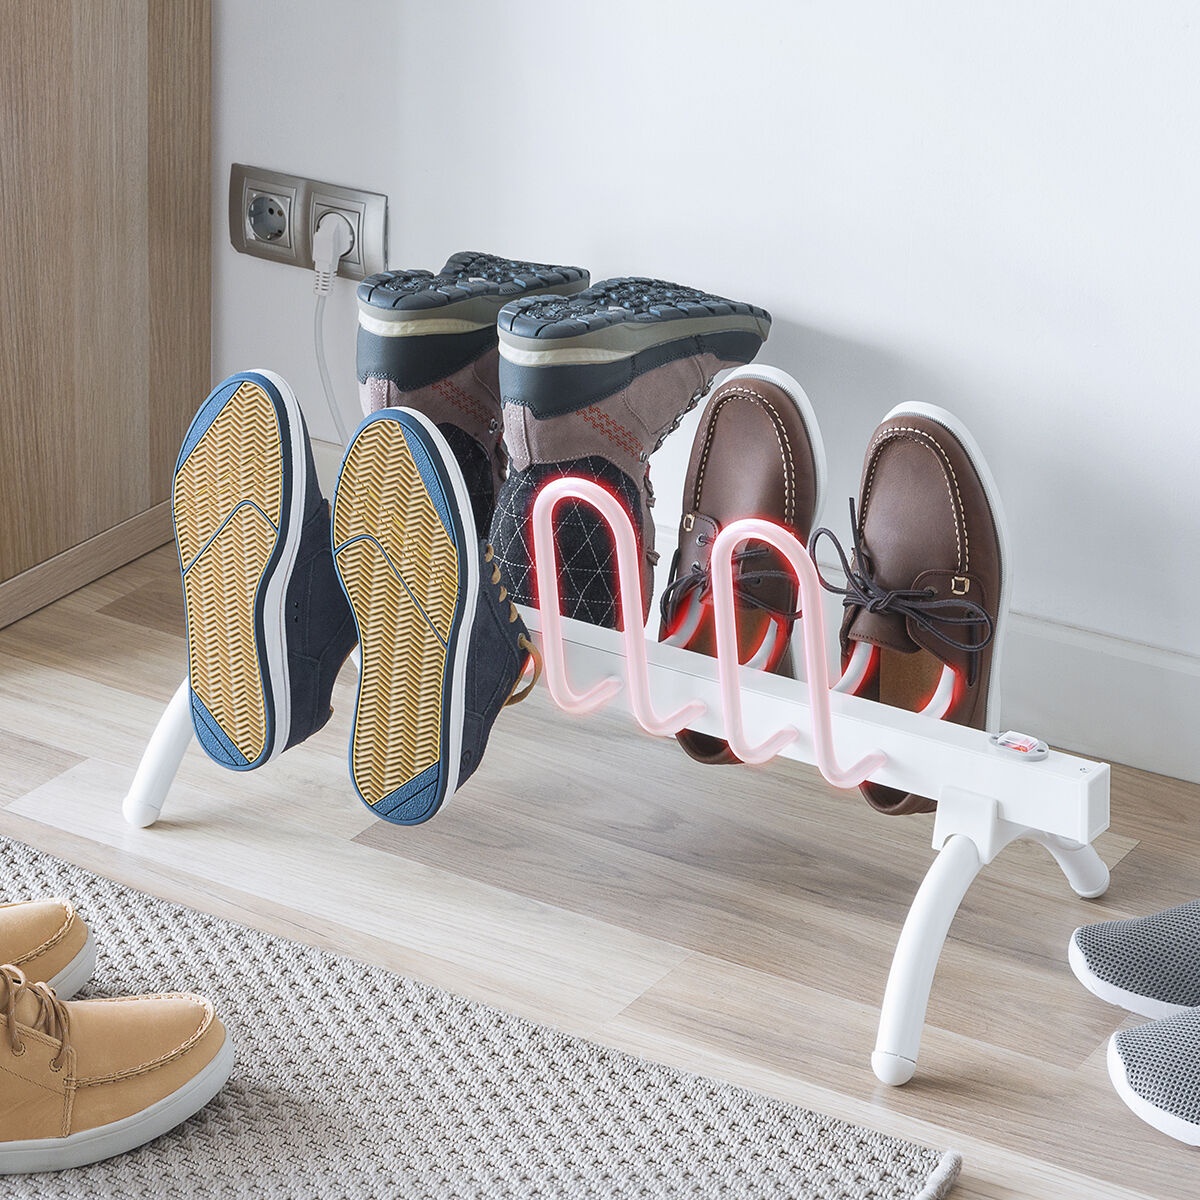
Elektrischer Schuhtrockner "Droe" - für 4 Schuh-Paare
InnovaGoods bietet Ihnen die Neuheiten für Ihr Zuhause, wie zum Beispiel Beheizter Schuhständer InnovaGoods 80 W 4 Paare ! Entdecken Sie eine breite Palette von Qualitätsprodukten, die sich durch Funktionalität, Effizienz und innovatives Design auszeichnen: Beleuchtung, Organisation, Dekoration, Klimaanlage, Garten, Haustiere, Reinigung, etc. Perfekt, um den Trockenvorgang von Schuhen zu beschleunigen. Ideal für den Winter.
Brand: InnovaGoods
Category: Home & Garden > Household Supplies > Shoe Care & Tools > Shoe Dryers